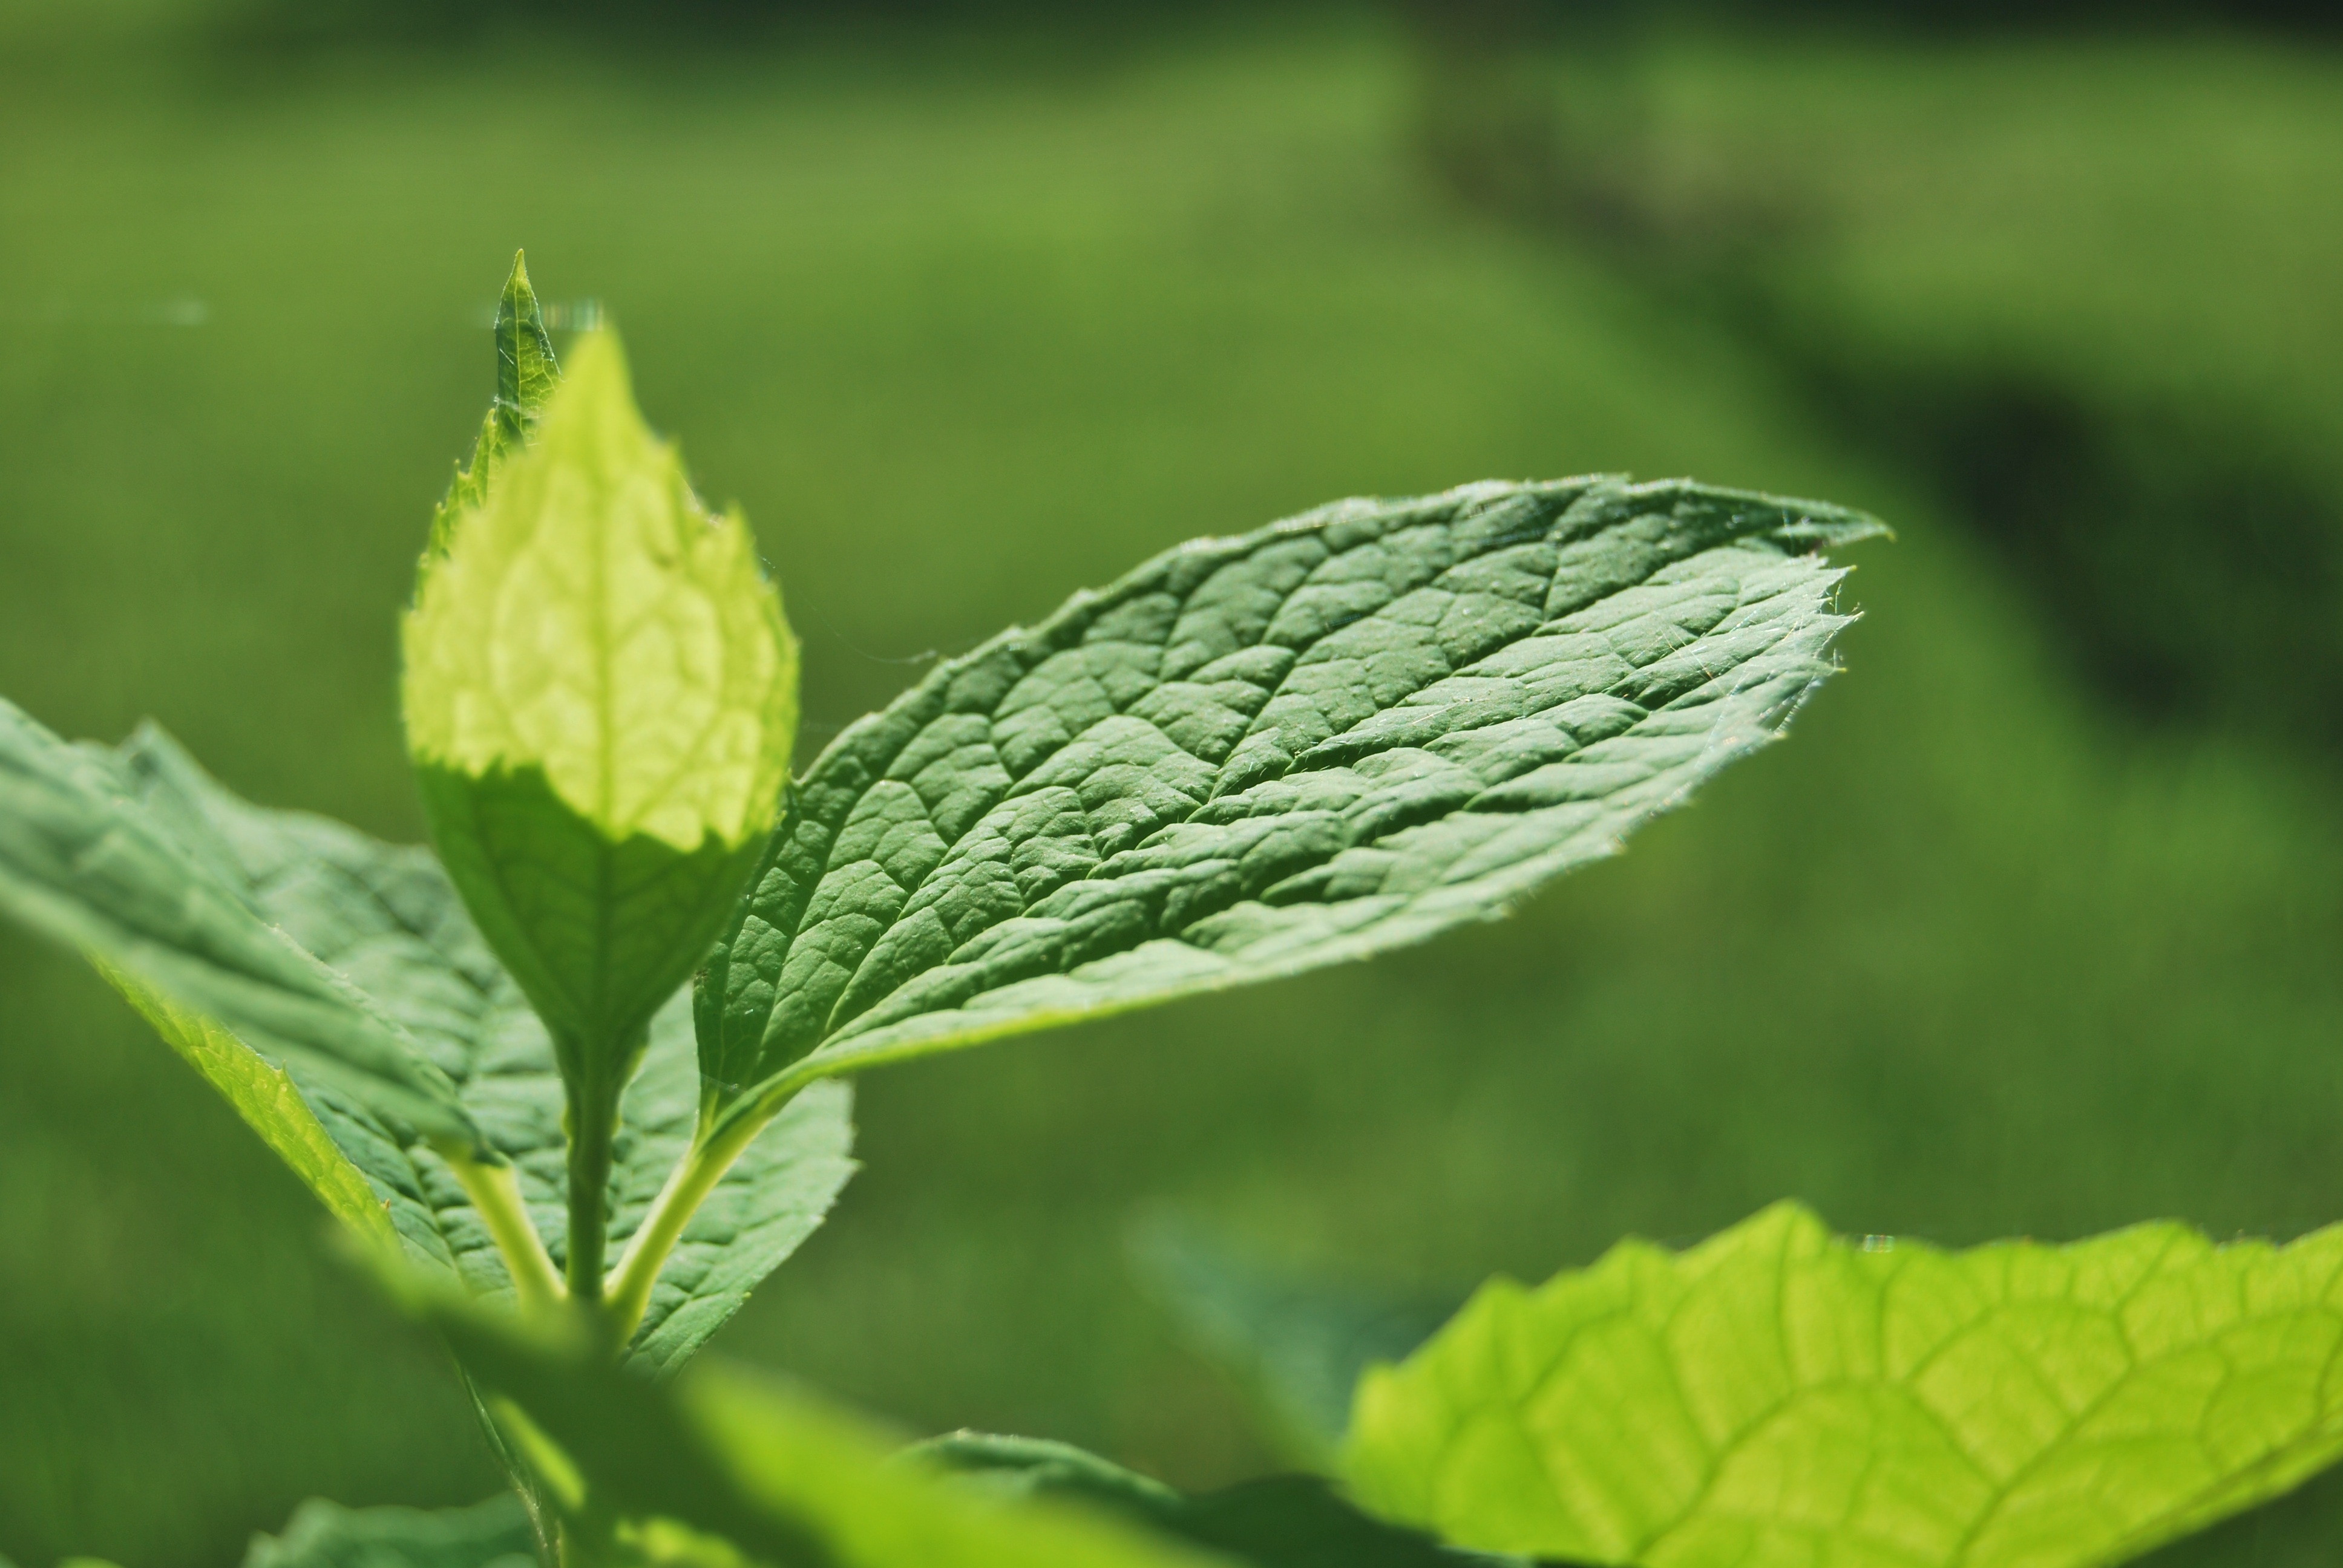
nature, plant, leaf, flower, spring, green, herb, botany, flora, wildflower, shrub, macro photography, flowering plant, annual plant, land plant